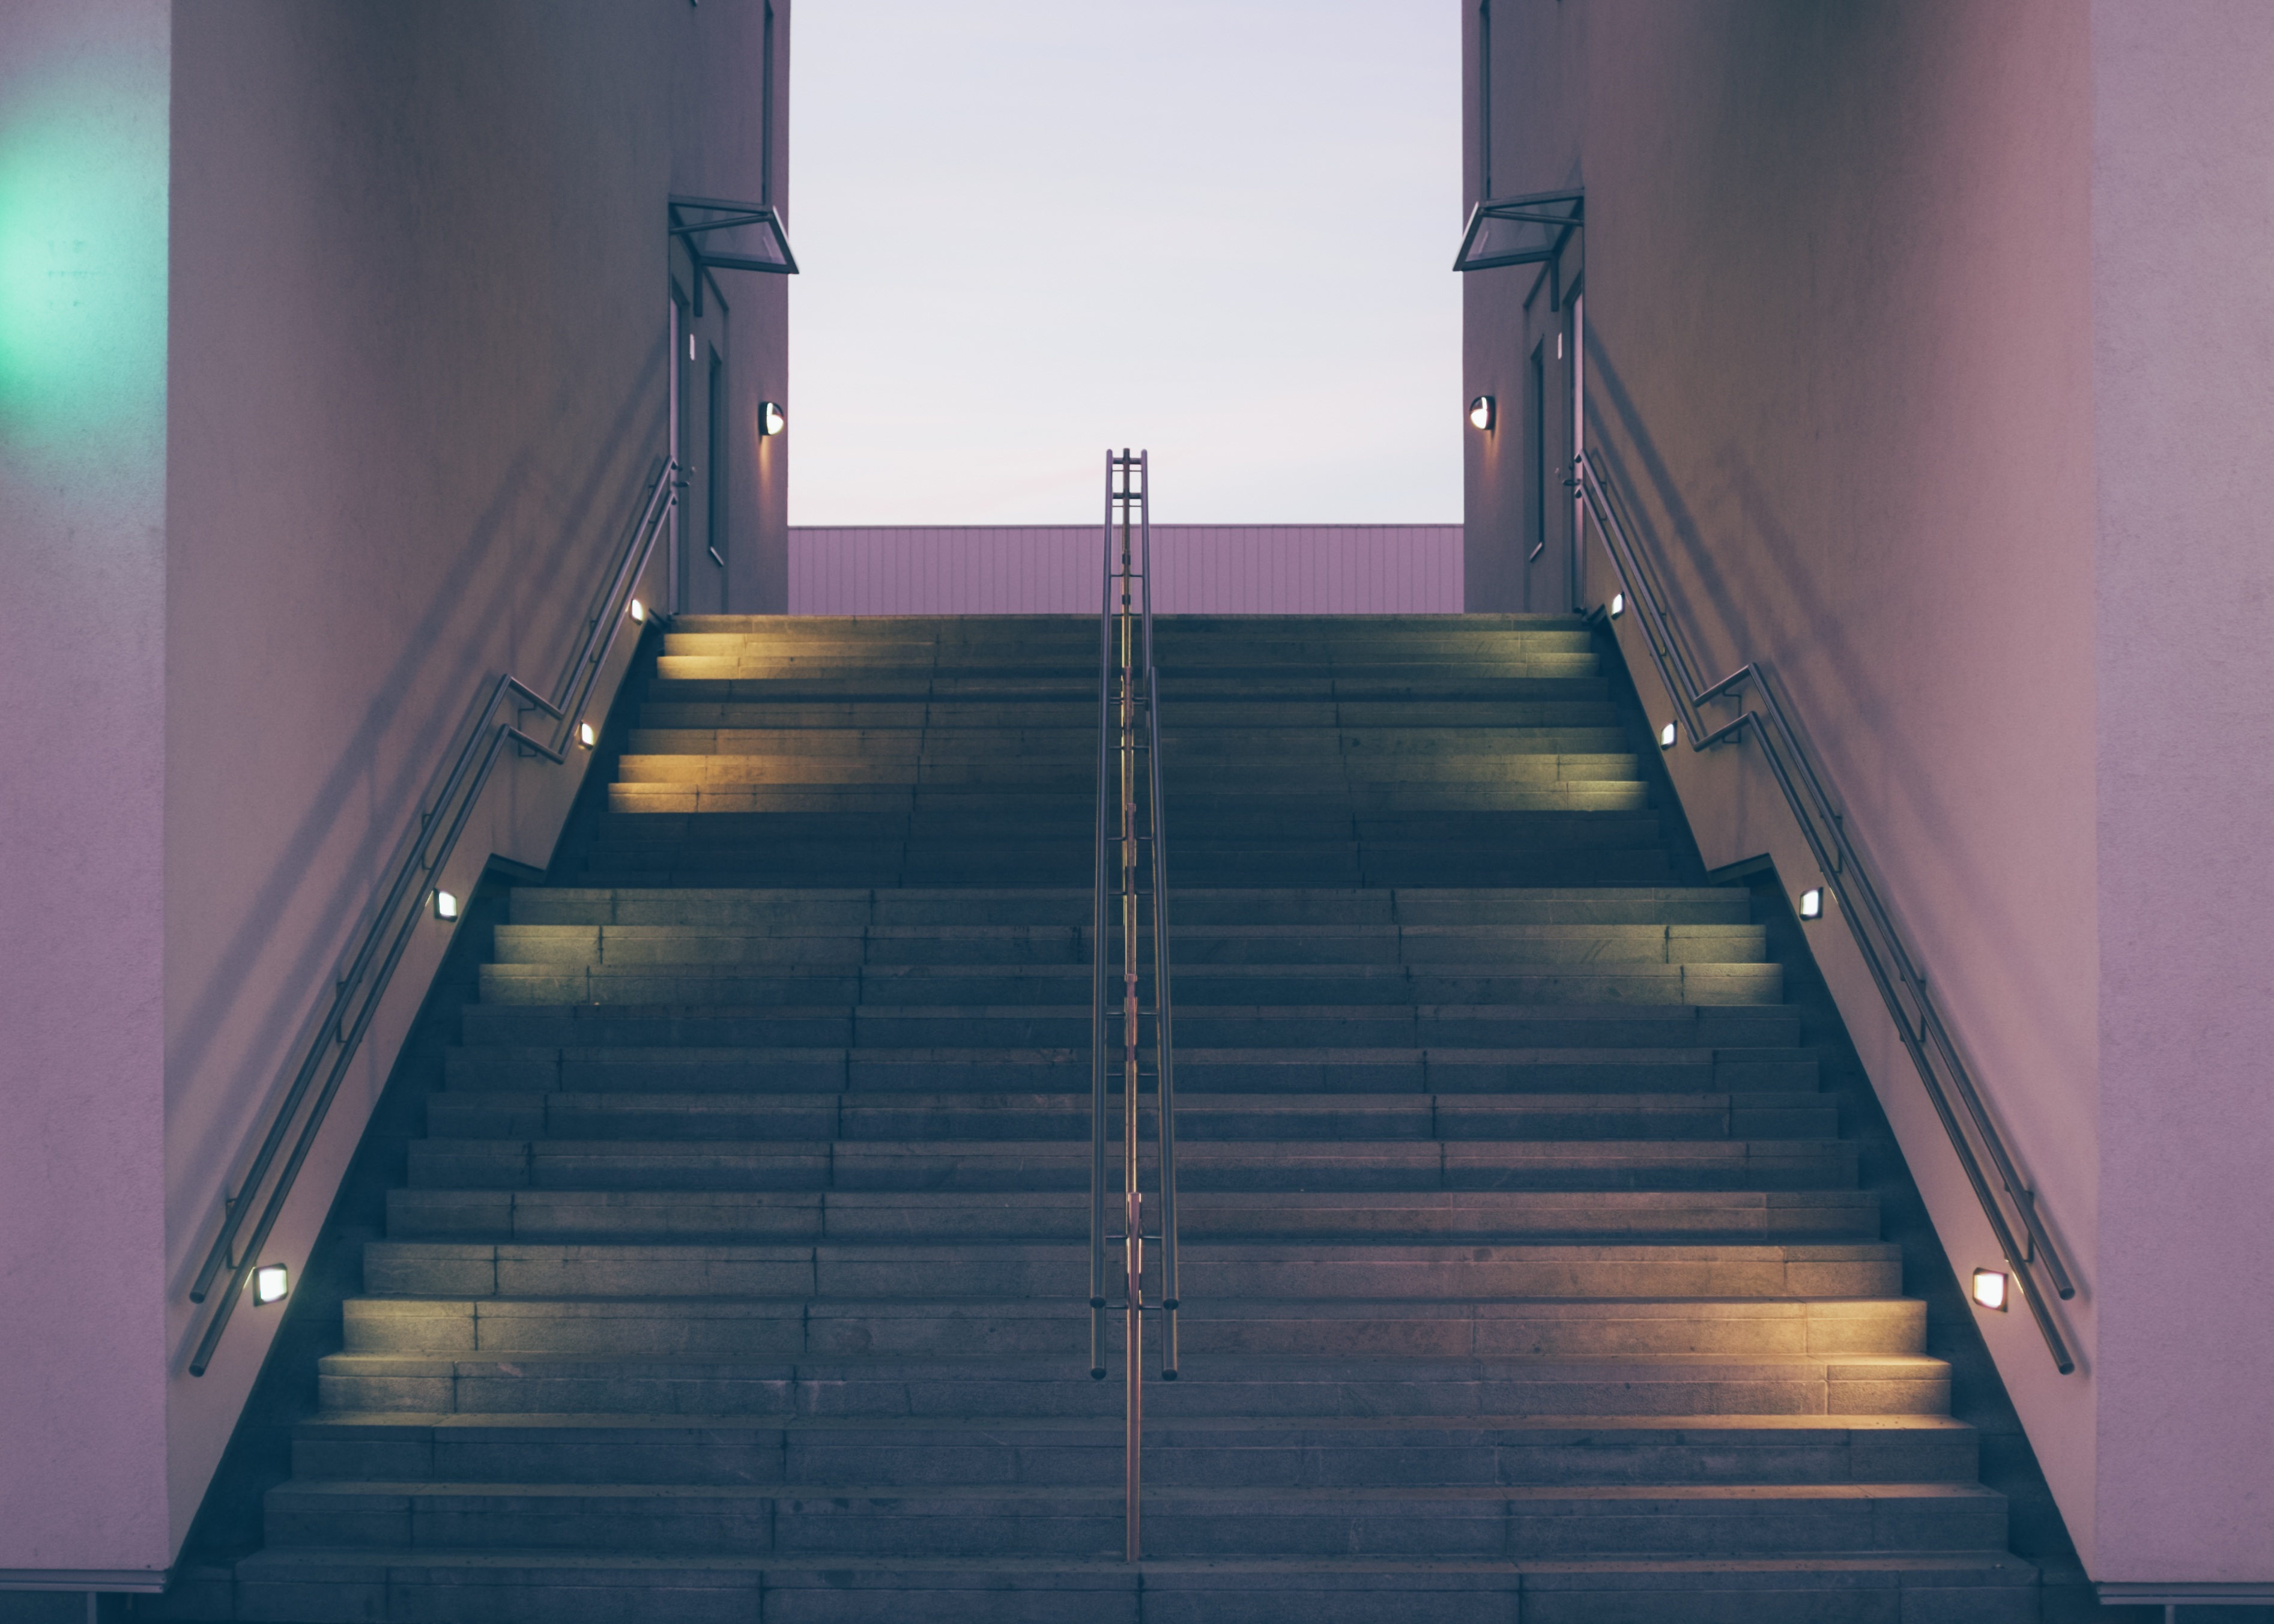
light, architecture, sunlight, skyscraper, steps, dark, dusk, line, reflection, color, blue, lighting, lights, stairs, rails, symmetry, shape, daylighting